Belgian Hare

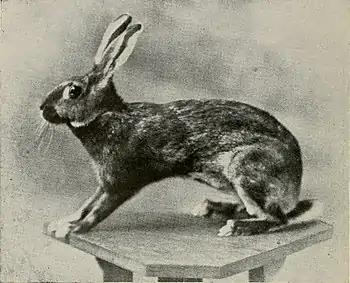

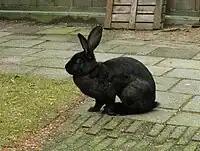

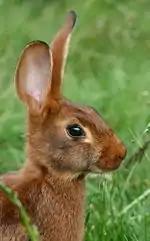

The precursors of the Belgian Hare were created in Belgium in the early 18th century, through the crossbreeding of early domestic rabbits with the wild European rabbit. The intent was to create a practical meat rabbit for small livestock. These rabbits were first imported to England in 1874, where they were dubbed the "Belgian Hare". Breeders there made the Belgian Hare more spirited and lithe, like the wild rabbits of England. By 1877 the first Belgian Hares were being shown in America, where the breed immediately rose in popularity. By 1898, the 'Belgian Hare boom' was peaking. One shipping firm in England at the time stated in its annual report: "Over 6,000 Belgian Hares conveyed safely to the United States during 1900." Numerous Belgian Hare clubs were formed across America and countless rabbits were bred. Because the novice breeders were unable to turn the lanky rabbit into a production meat breed, by 1902 the flooded market had gone bust.